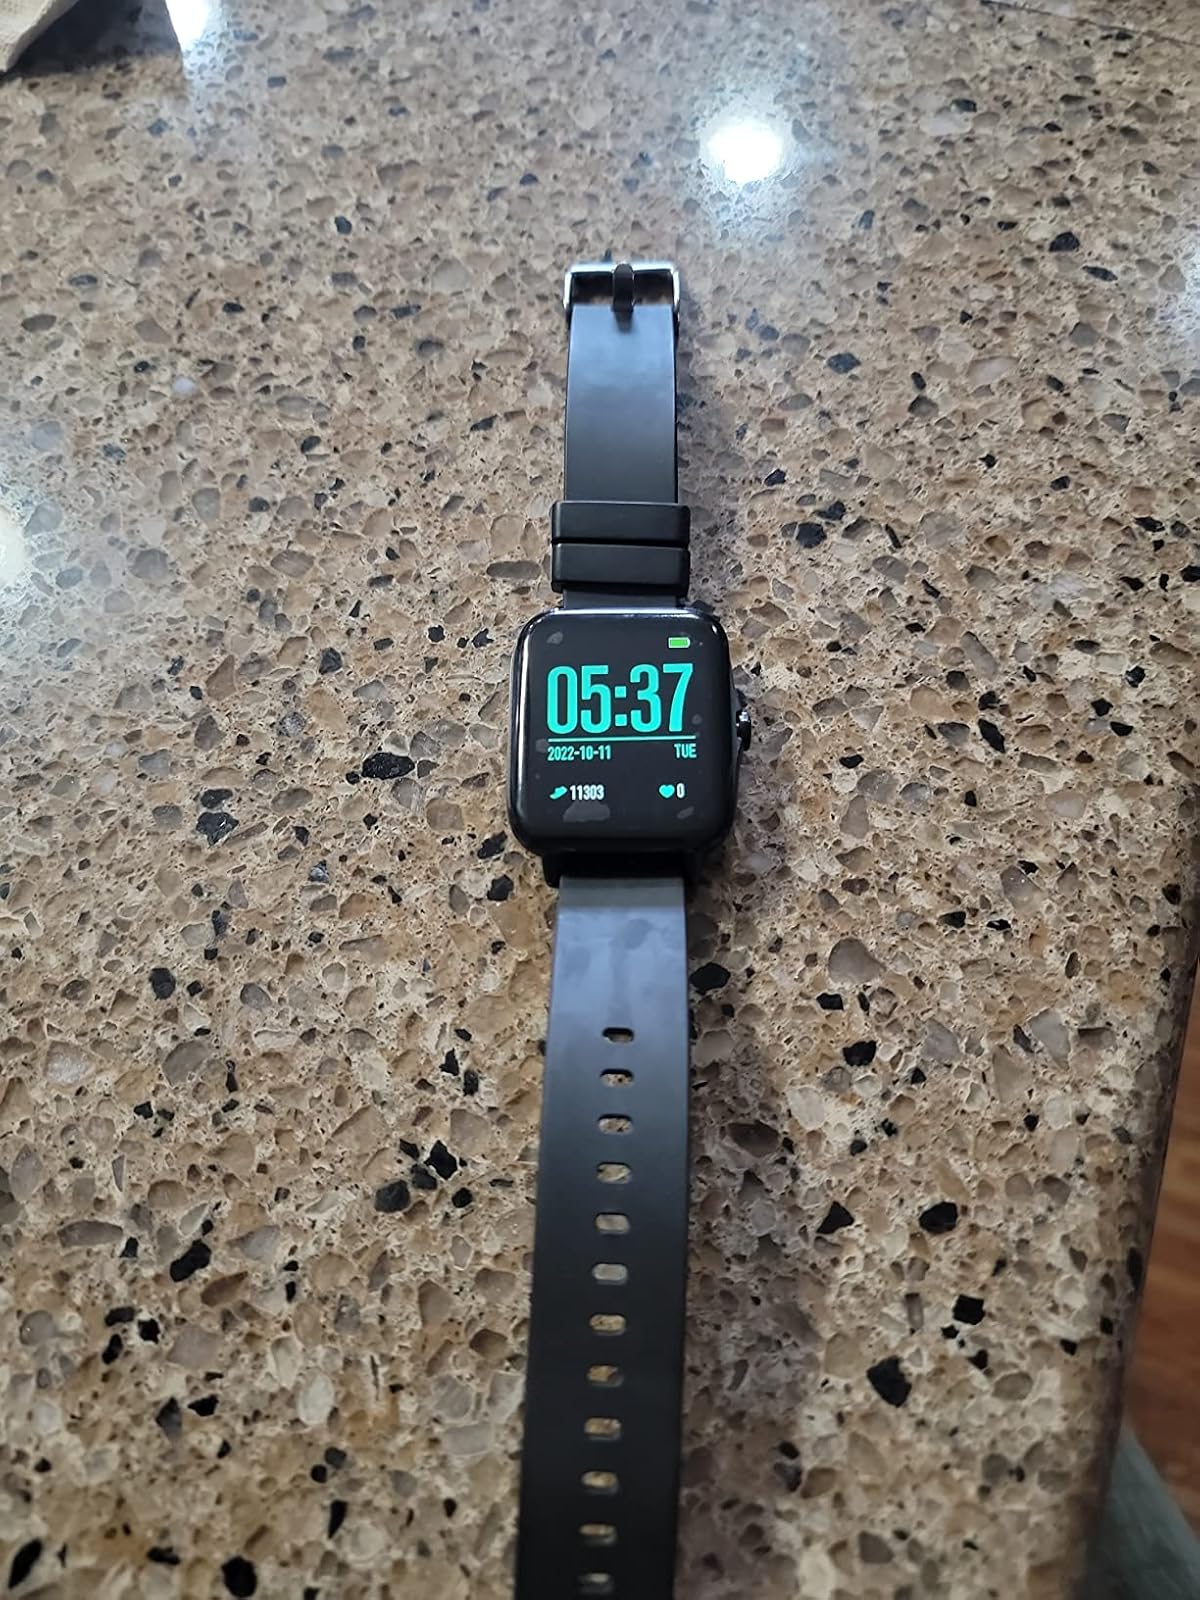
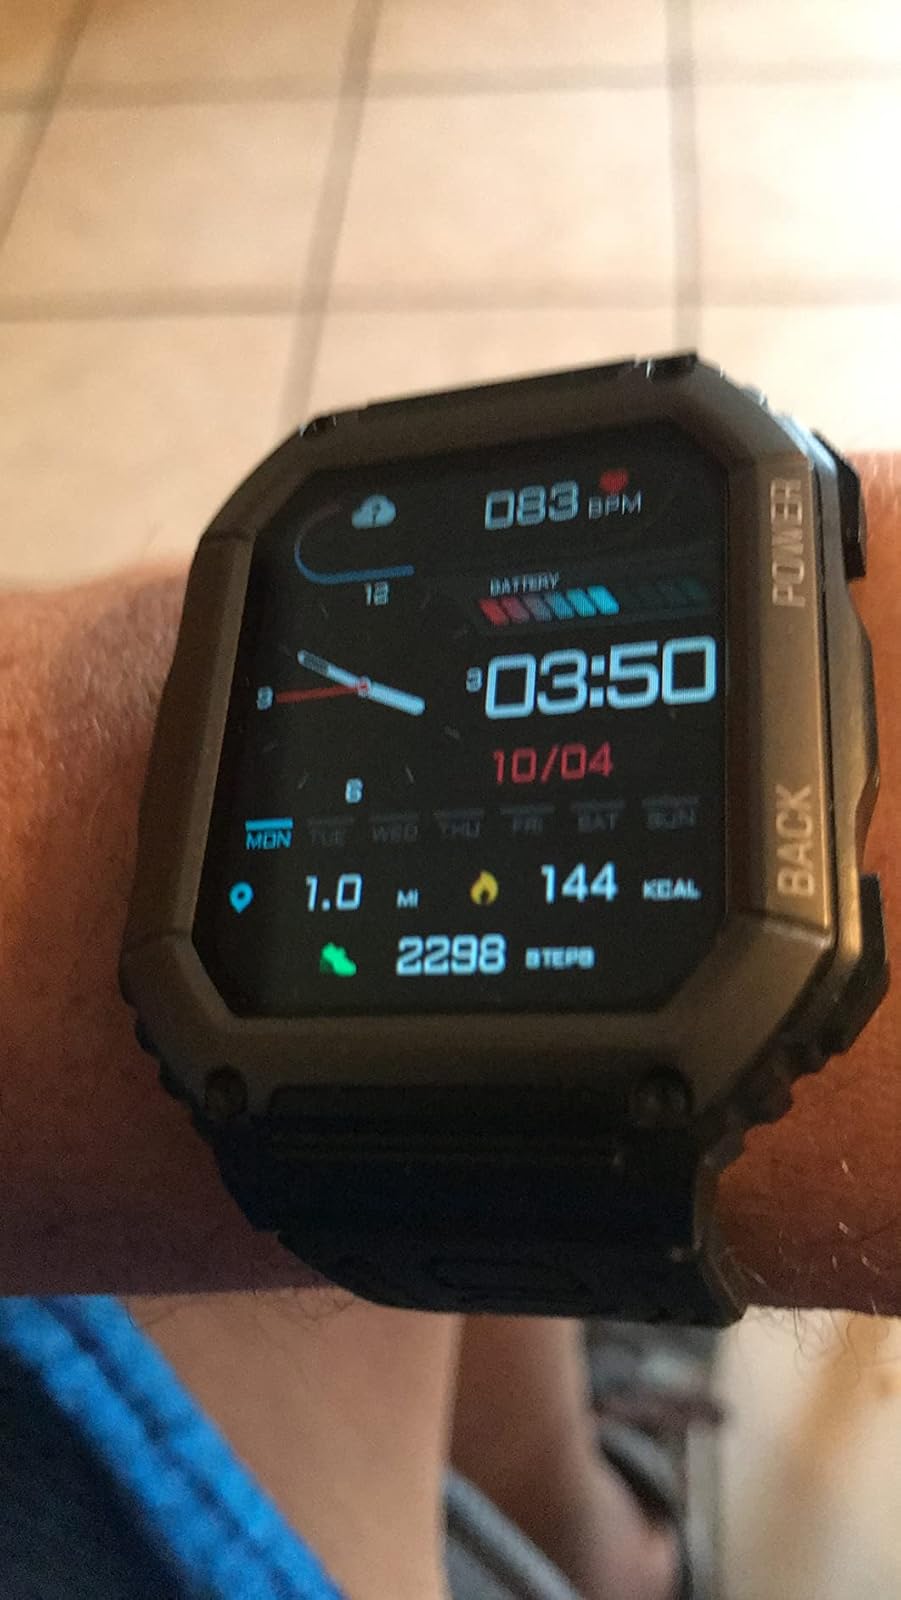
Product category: smartwatch
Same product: no